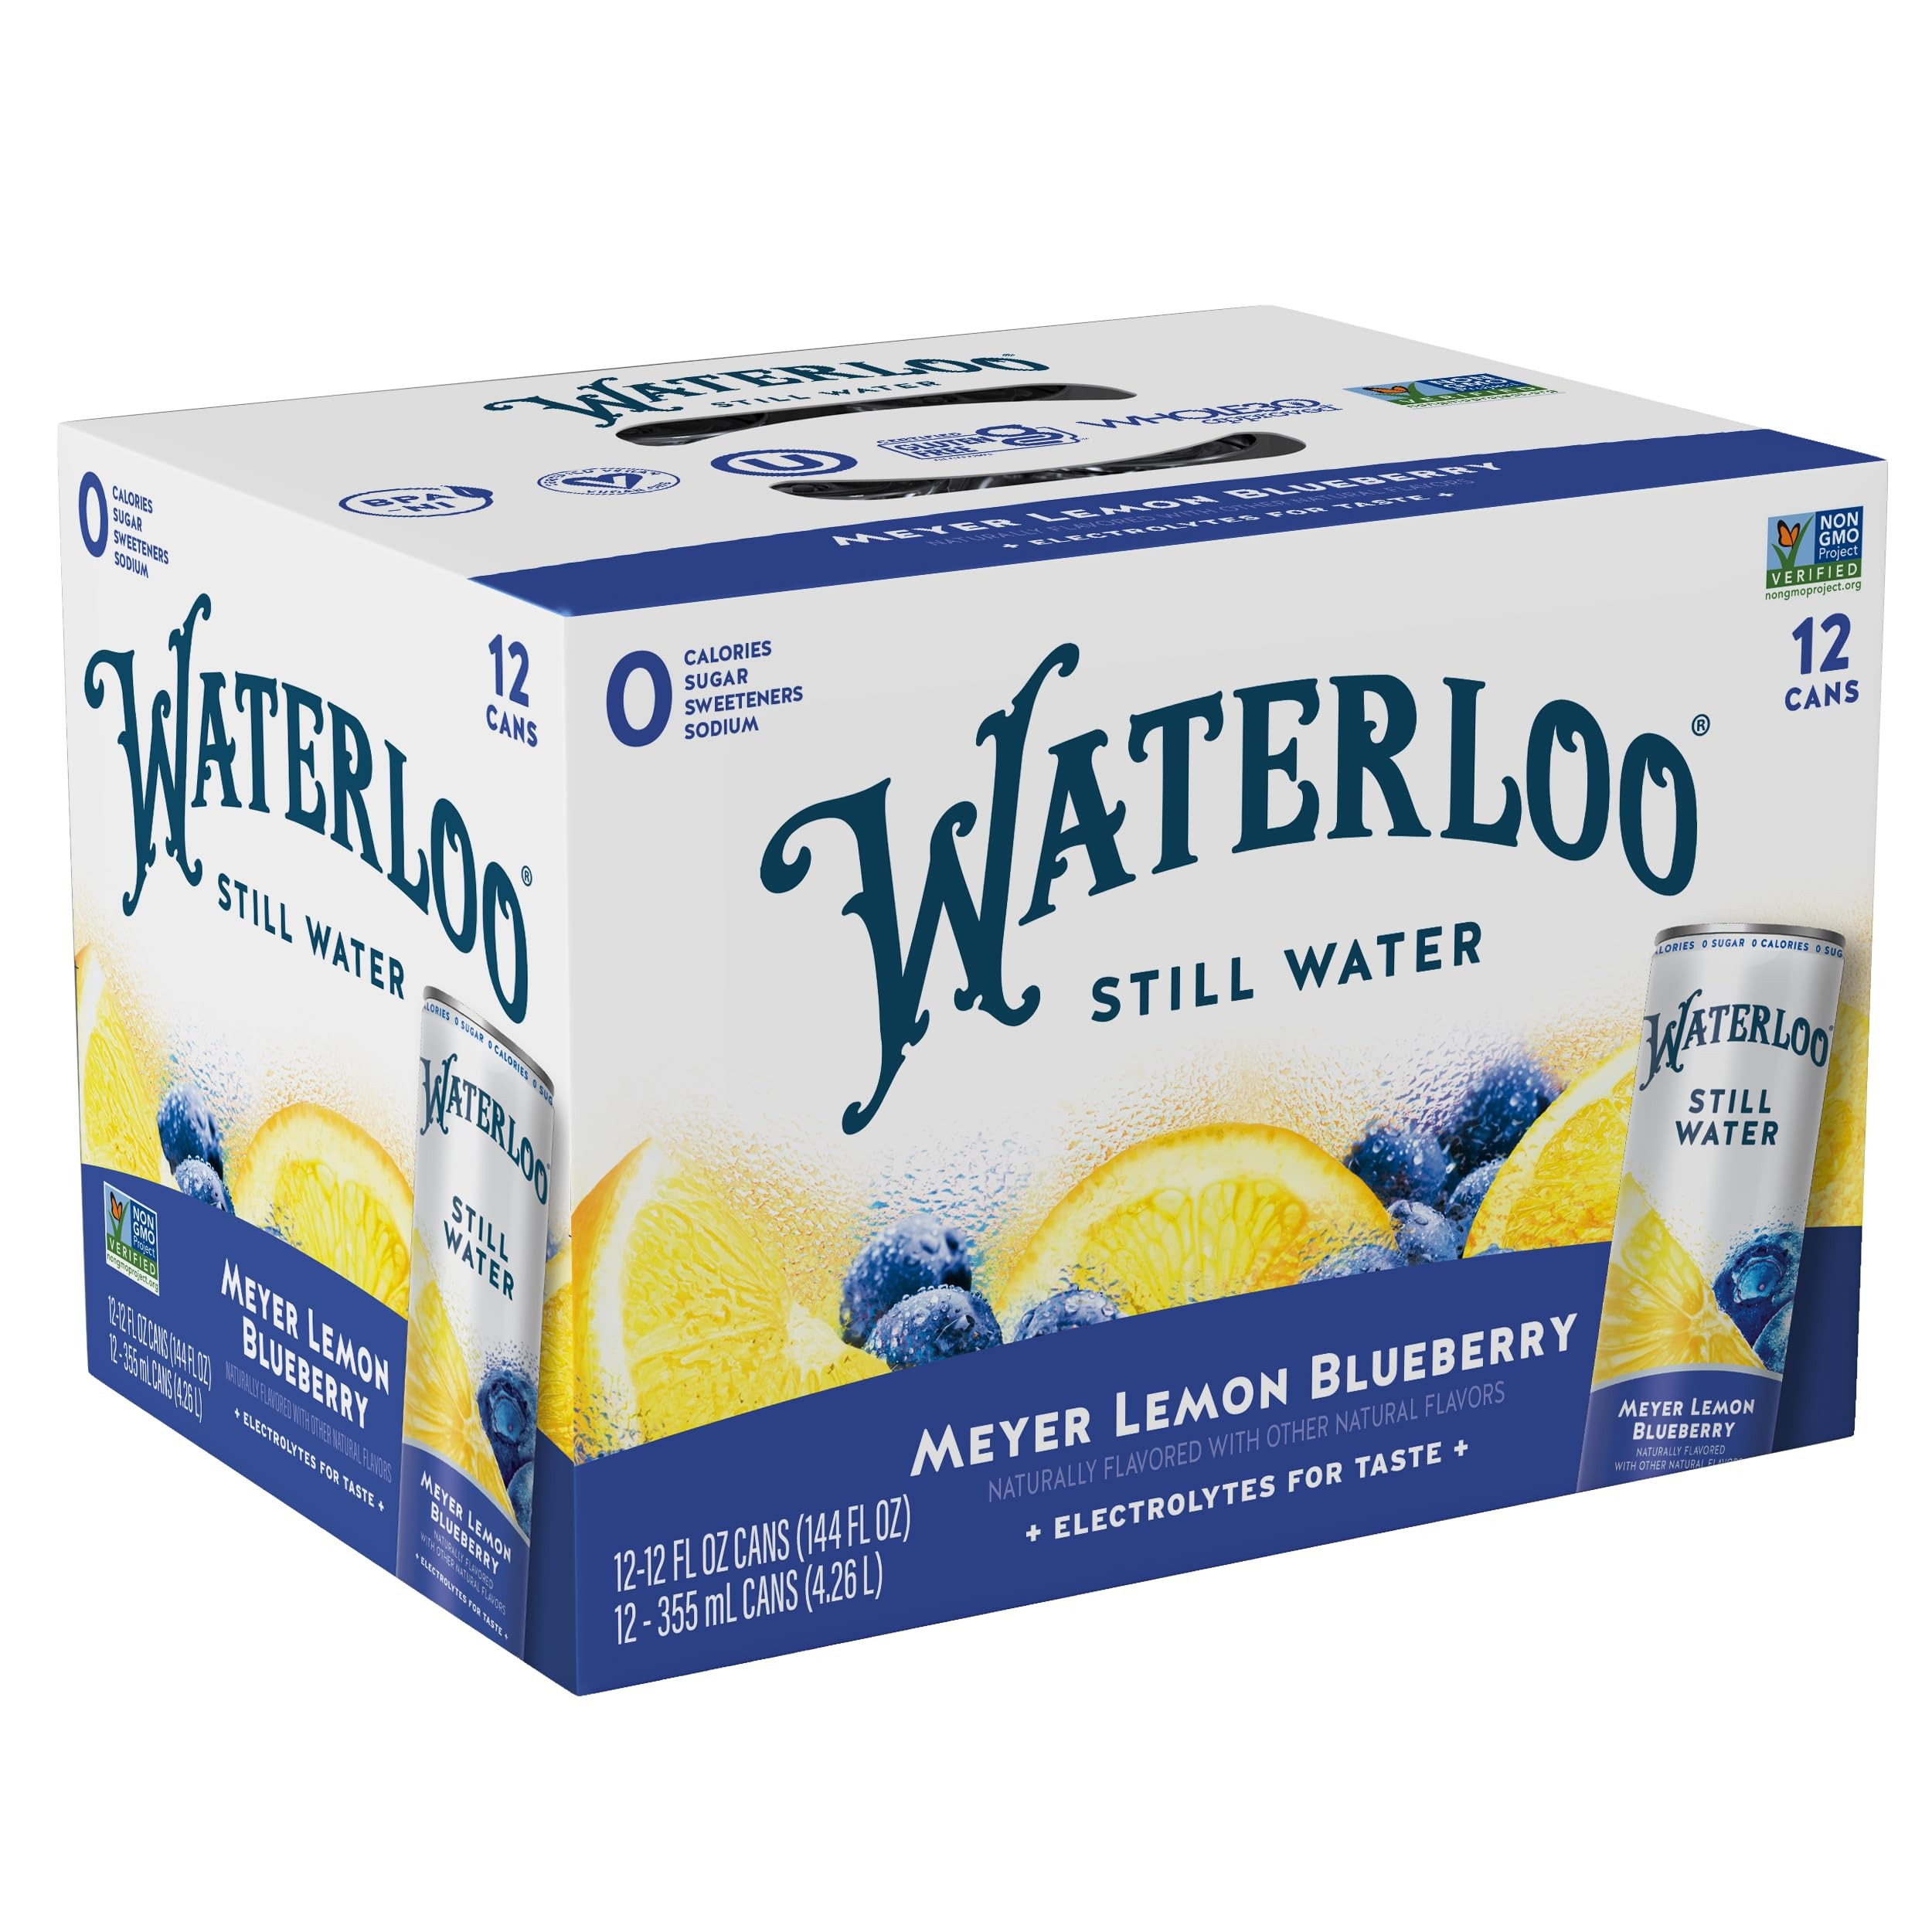
Item Name: Waterloo Still Water, Meyer Lemon Blueberry | Naturally Flavored Purified Water | 12 Fl Oz Cans (Pack of 12) | Zero Calories | Zero Sugar or Artificial Sweeteners | Zero Sodium
Bullet Point 1: Non-GMO naturally flavored purified still water with a bright and complex Meyer Lemon Blueberry flavor and aroma
Bullet Point 2: In sustainability-friendly and sleek BPA-free lined aluminum cans - no plastic
Bullet Point 3: Electrolytes added for a distinctly crisp taste
Bullet Point 4: Whole30 Approved, Certified Gluten-Free, Certified Vegan, Kosher
Bullet Point 5: Includes (12) 12 oz cans of Meyer Lemon Blueberry Still Water
Value: 144.0
Unit: Fl Oz

Price: 10.49